Kingdom Hearts III

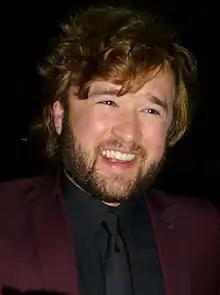
Haley Joel Osment returned to voice the lead character Sora in the English cast.

"Kingdom Hearts III" only features English and Japanese voice acting and lip syncing, despite previous entries in the series having dubbing in other languages. Nomura noted that the development team wanted to prioritize a global simultaneous release for the game, and given the time and resources for recording the dialogue, this would not have been possible with additional language recordings. Though the game has both English and Japanese voice acting, it does not have the ability to switch between them, as the development team found this feature difficult to properly support. A version of the game with Chinese subtitles will also be released. "Kingdom Hearts III" has full voice acting in optional dialogue moments outside of cut scenes, which is a first for the series.